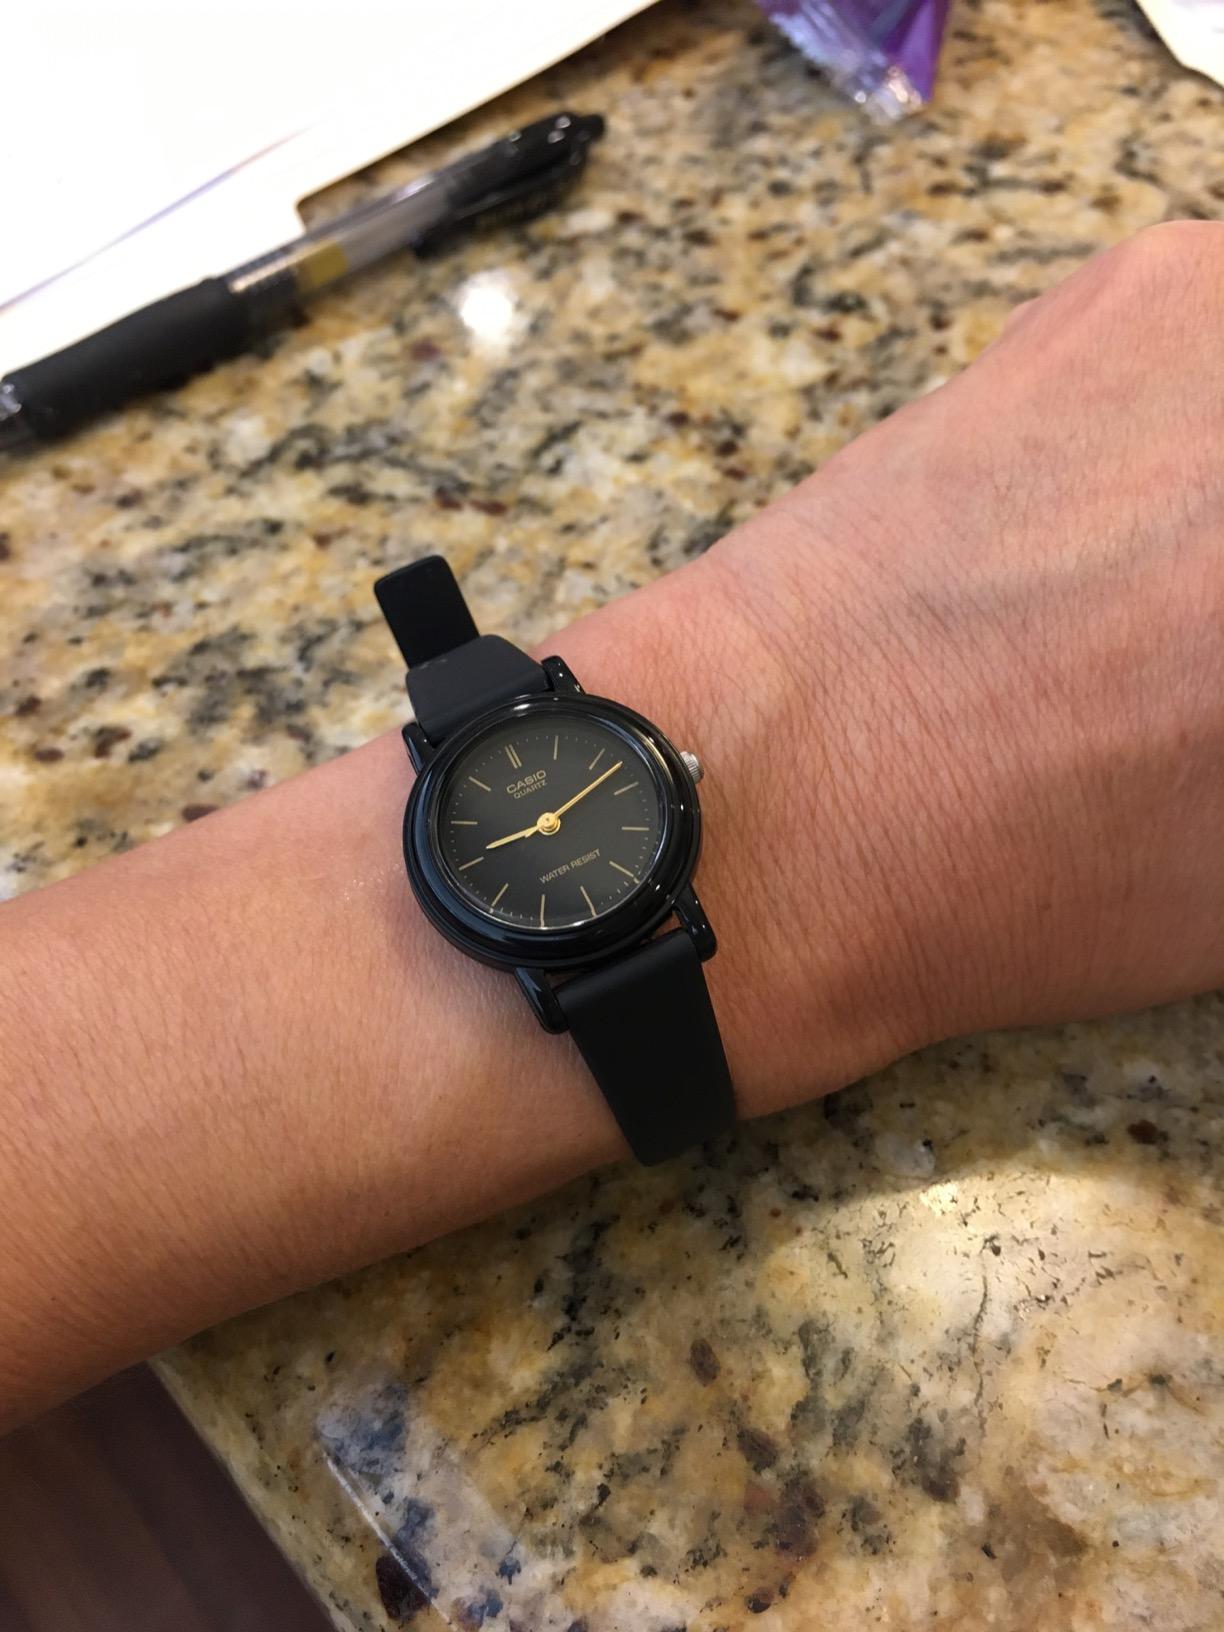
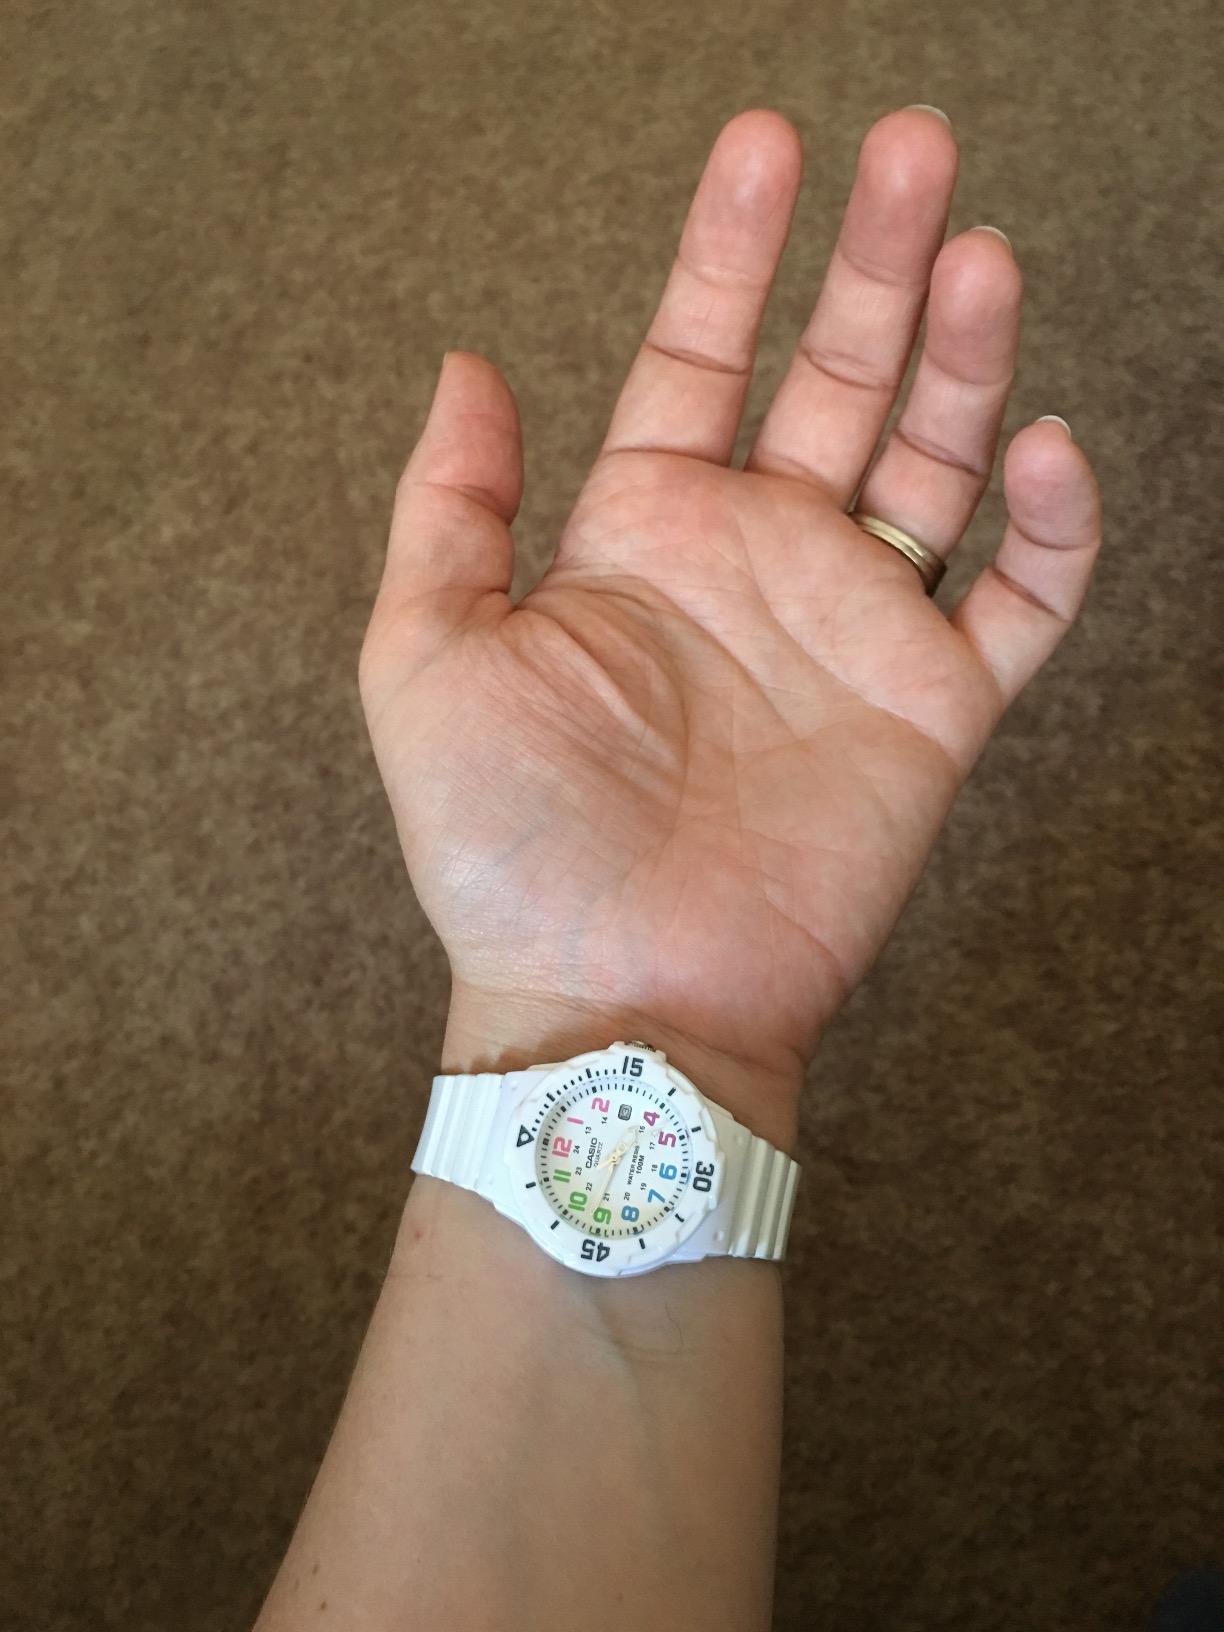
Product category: accessories_watch
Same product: no